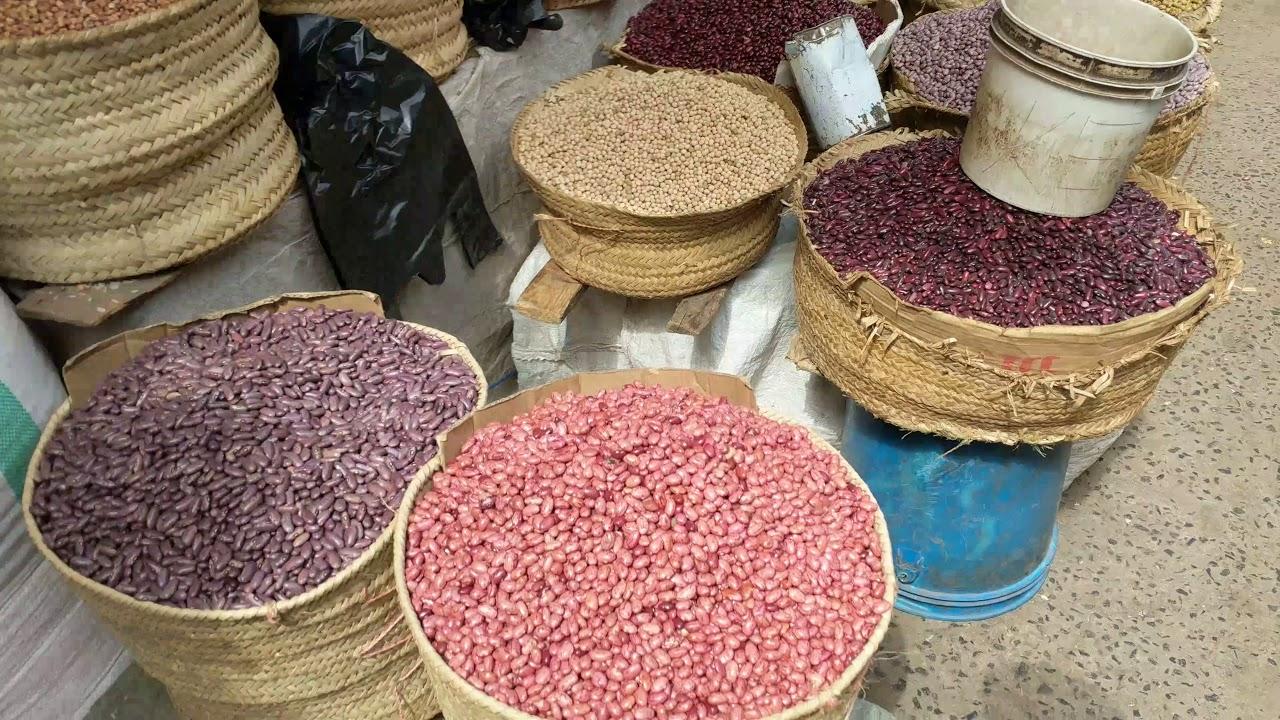
Eneo la biashara ambapo kuna vikapu vingi vilivyojaa nafaka mbalimbali kama vile maharage yenye rangi tofauti na kunde, na vikapu hivyo viko juu ya mbao na vingine juu ya ndoo ya bluu na hii ni kwa ajili ya wateja kununua iliwaweze kula.